Colt .45 (1950 film)

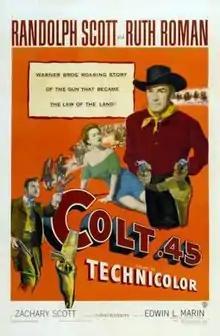
Theatrical release poster

Colt .45 is a 1950 American Western film directed by Edwin L. Marin and starring Randolph Scott, Ruth Roman and Zachary Scott. Reissued under the title Thundercloud, the film served as the loose basis for the television series "Colt .45" starring Wayde Preston, which premiered seven years later. Written by Thomas W. Blackburn, author of the lyrics to "The Ballad of Davy Crockett", the film is about a gun salesman and gunfighter who tracks down a killer who stole two new Colt .45 repeating pistols leaving a trail of dead bodies behind him. The revolvers used in the movie were actually first model .44 Caliber Colt revolving belt pistols made in 1849 and reaching final form by 1850. Scott correctly demonstrated how to load them so the producers of the film were most likely aware of the anachronism in the title.